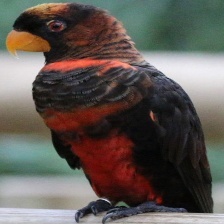
Species: DUSKY LORY
Scientific name: PSEUDEOS FUSCATA
ImageNet parent category: lorikeet